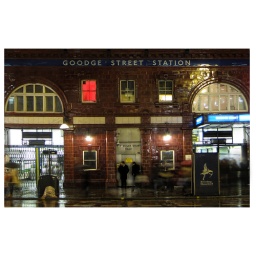
Two men in black and a red window